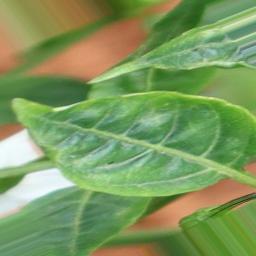
Label: nutritional